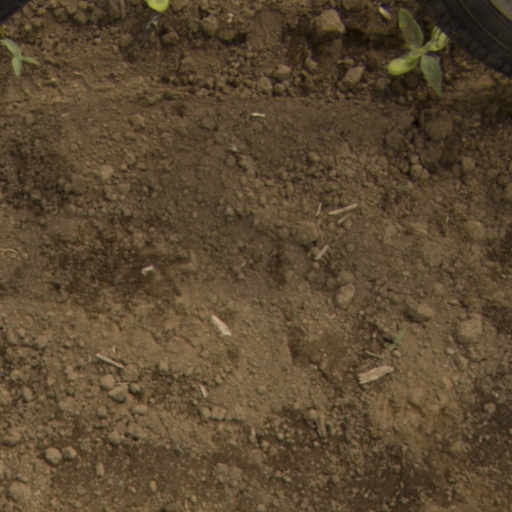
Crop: Jerusalem artichoke